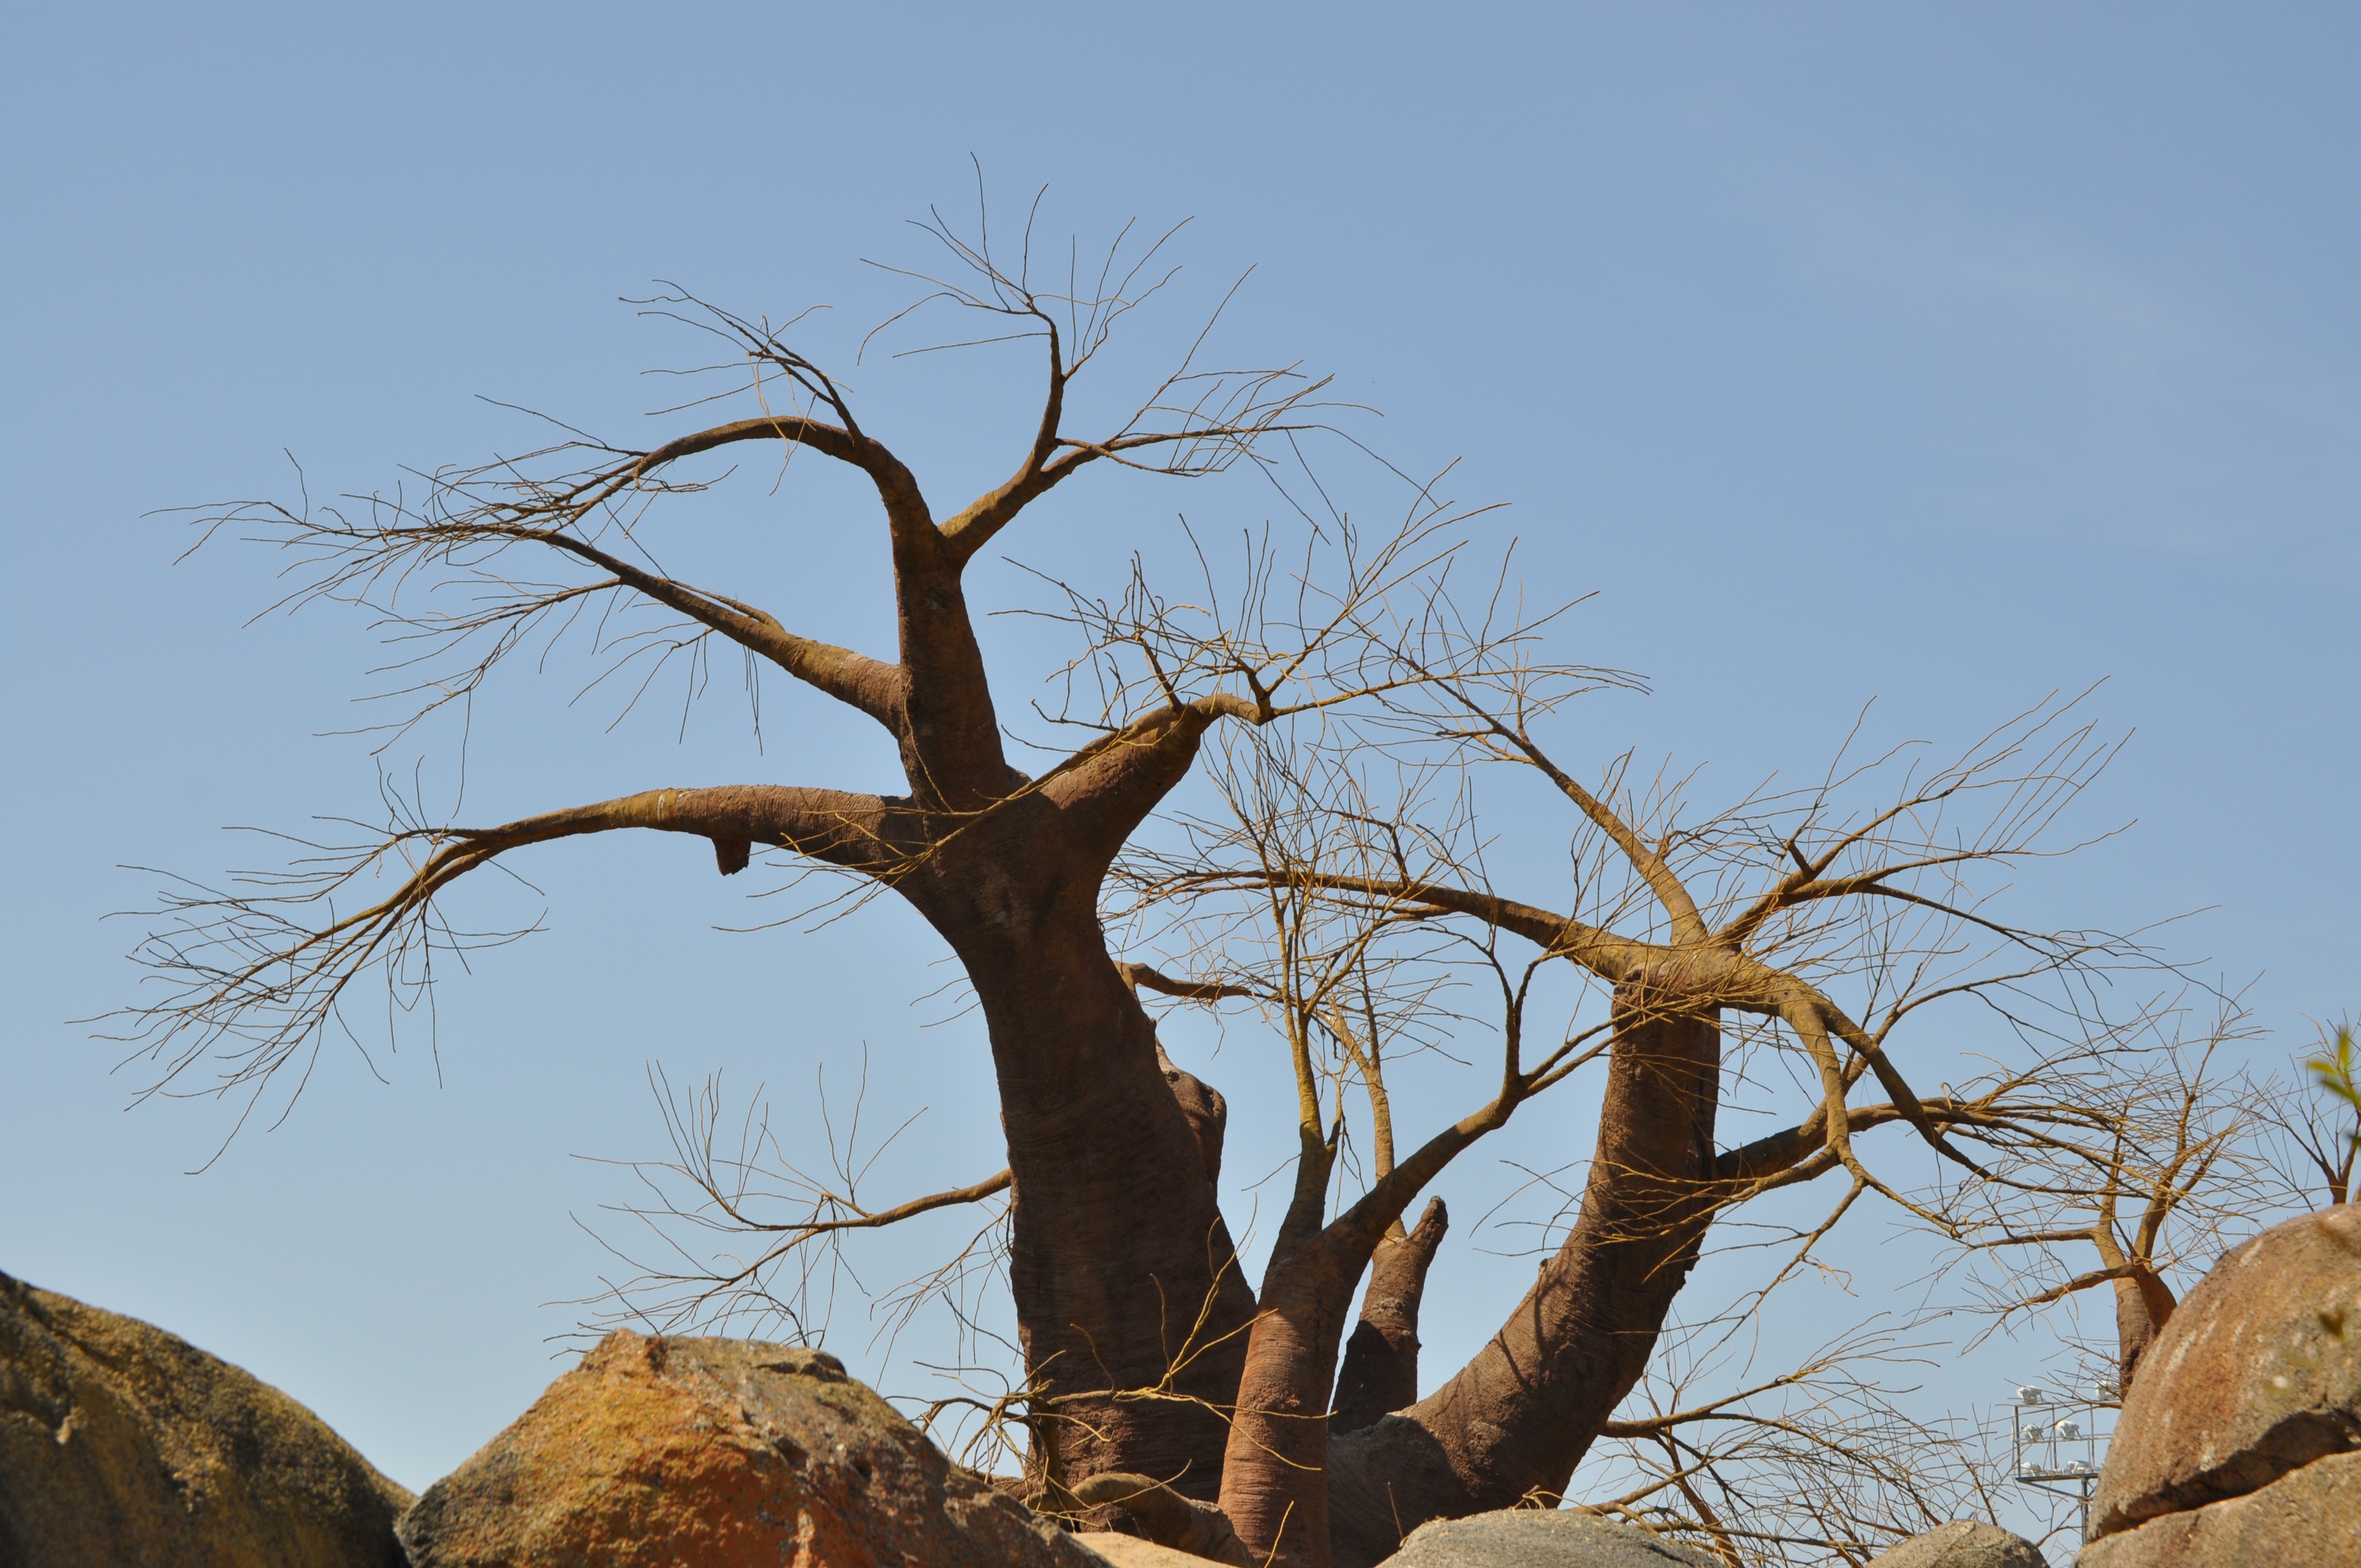
tree, nature, branch, plant, wildlife, africa, savanna, baobab, adansonia, safari, woody plant